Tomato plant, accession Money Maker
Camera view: vertical (180 deg); turntable rotation: 150 degrees
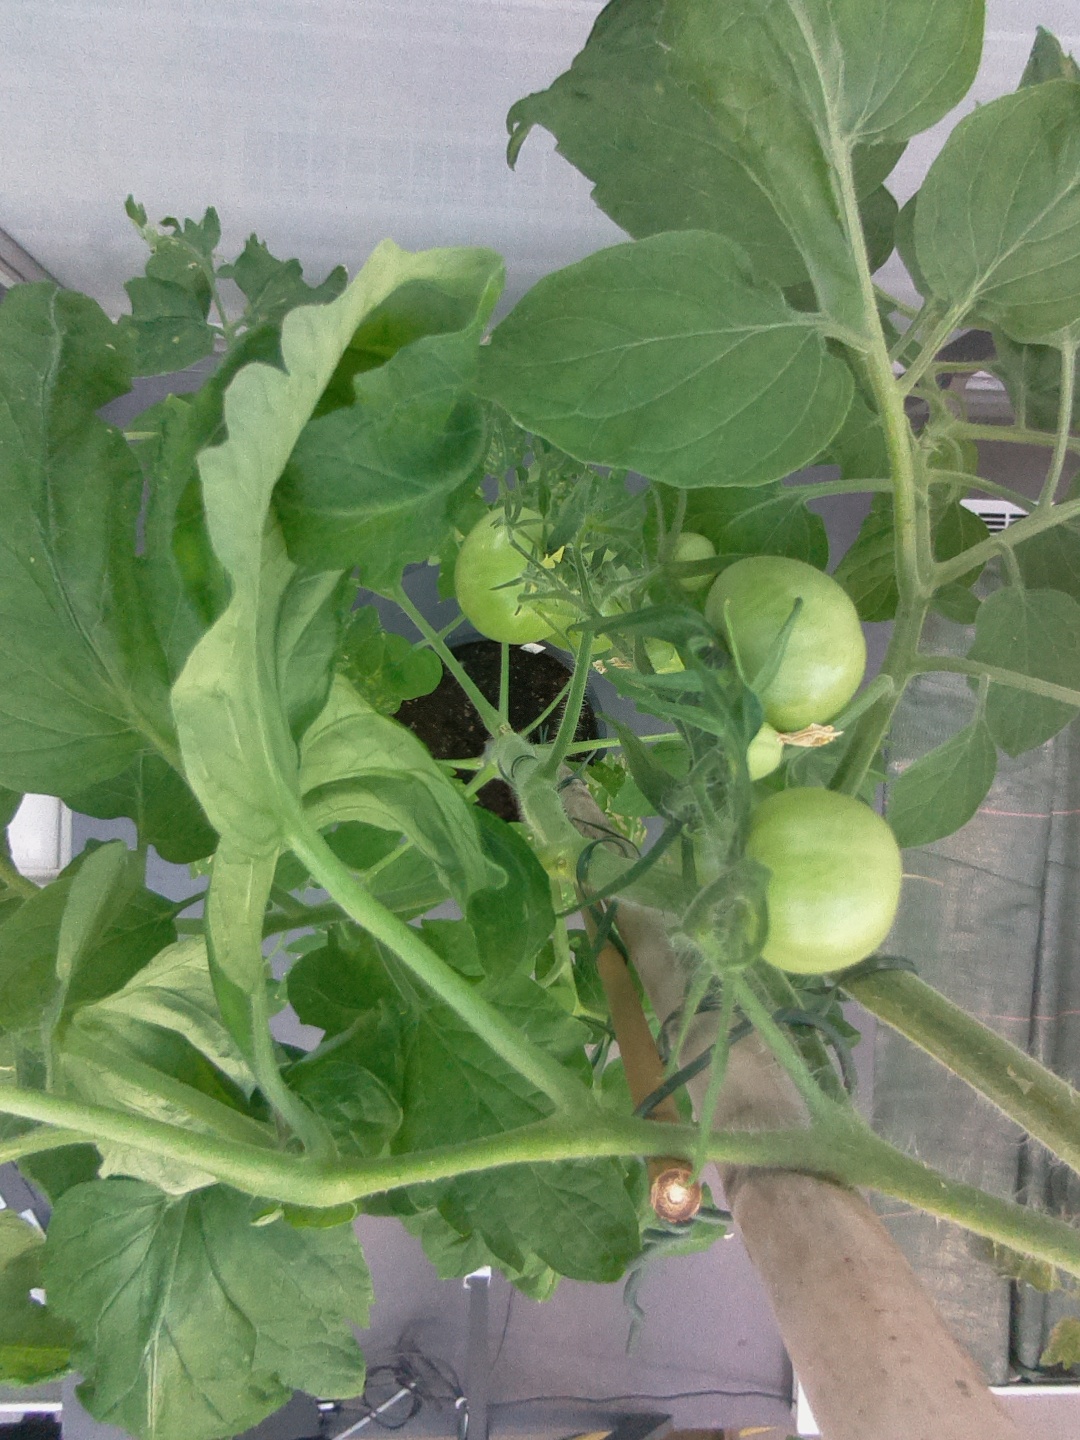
BBCH growth stage 74: 40%-50% of final fruit size